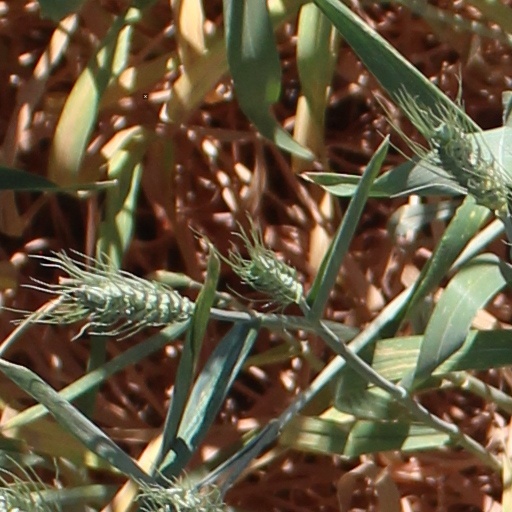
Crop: wheat